Edward Charles Pickering

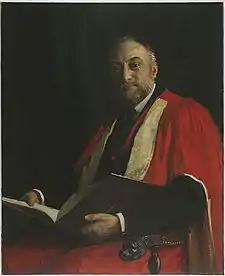
This portrait was painted in 1911 by Sarah Gooll Putnam and is now part of the Harvard Art Museum.

Immediately upon graduating from Harvard he was hired as an instructor of mathematics there, and a year later he moved to the Massachusetts Institute of Technology to be an assistant professor of physics. In 1868, he was made Thayer Professor of Physics, succeeding William Barton Rogers. During the 10 years he was there, he created the first physics lab in America that was designed for students to publish their own findings and research. Pickering named this lab the Rogers Laboratory of Physics and pronounced himself Director of the Laboratory. He resigned as Thayer Professor of Physics in 1877, and was succeeded by Charles R. Cross. Later, Pickering served as director of Harvard College Observatory (HCO) from 1877 to his death in 1919, where he made great leaps forward in the gathering of stellar spectra through the use of photography.